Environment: real
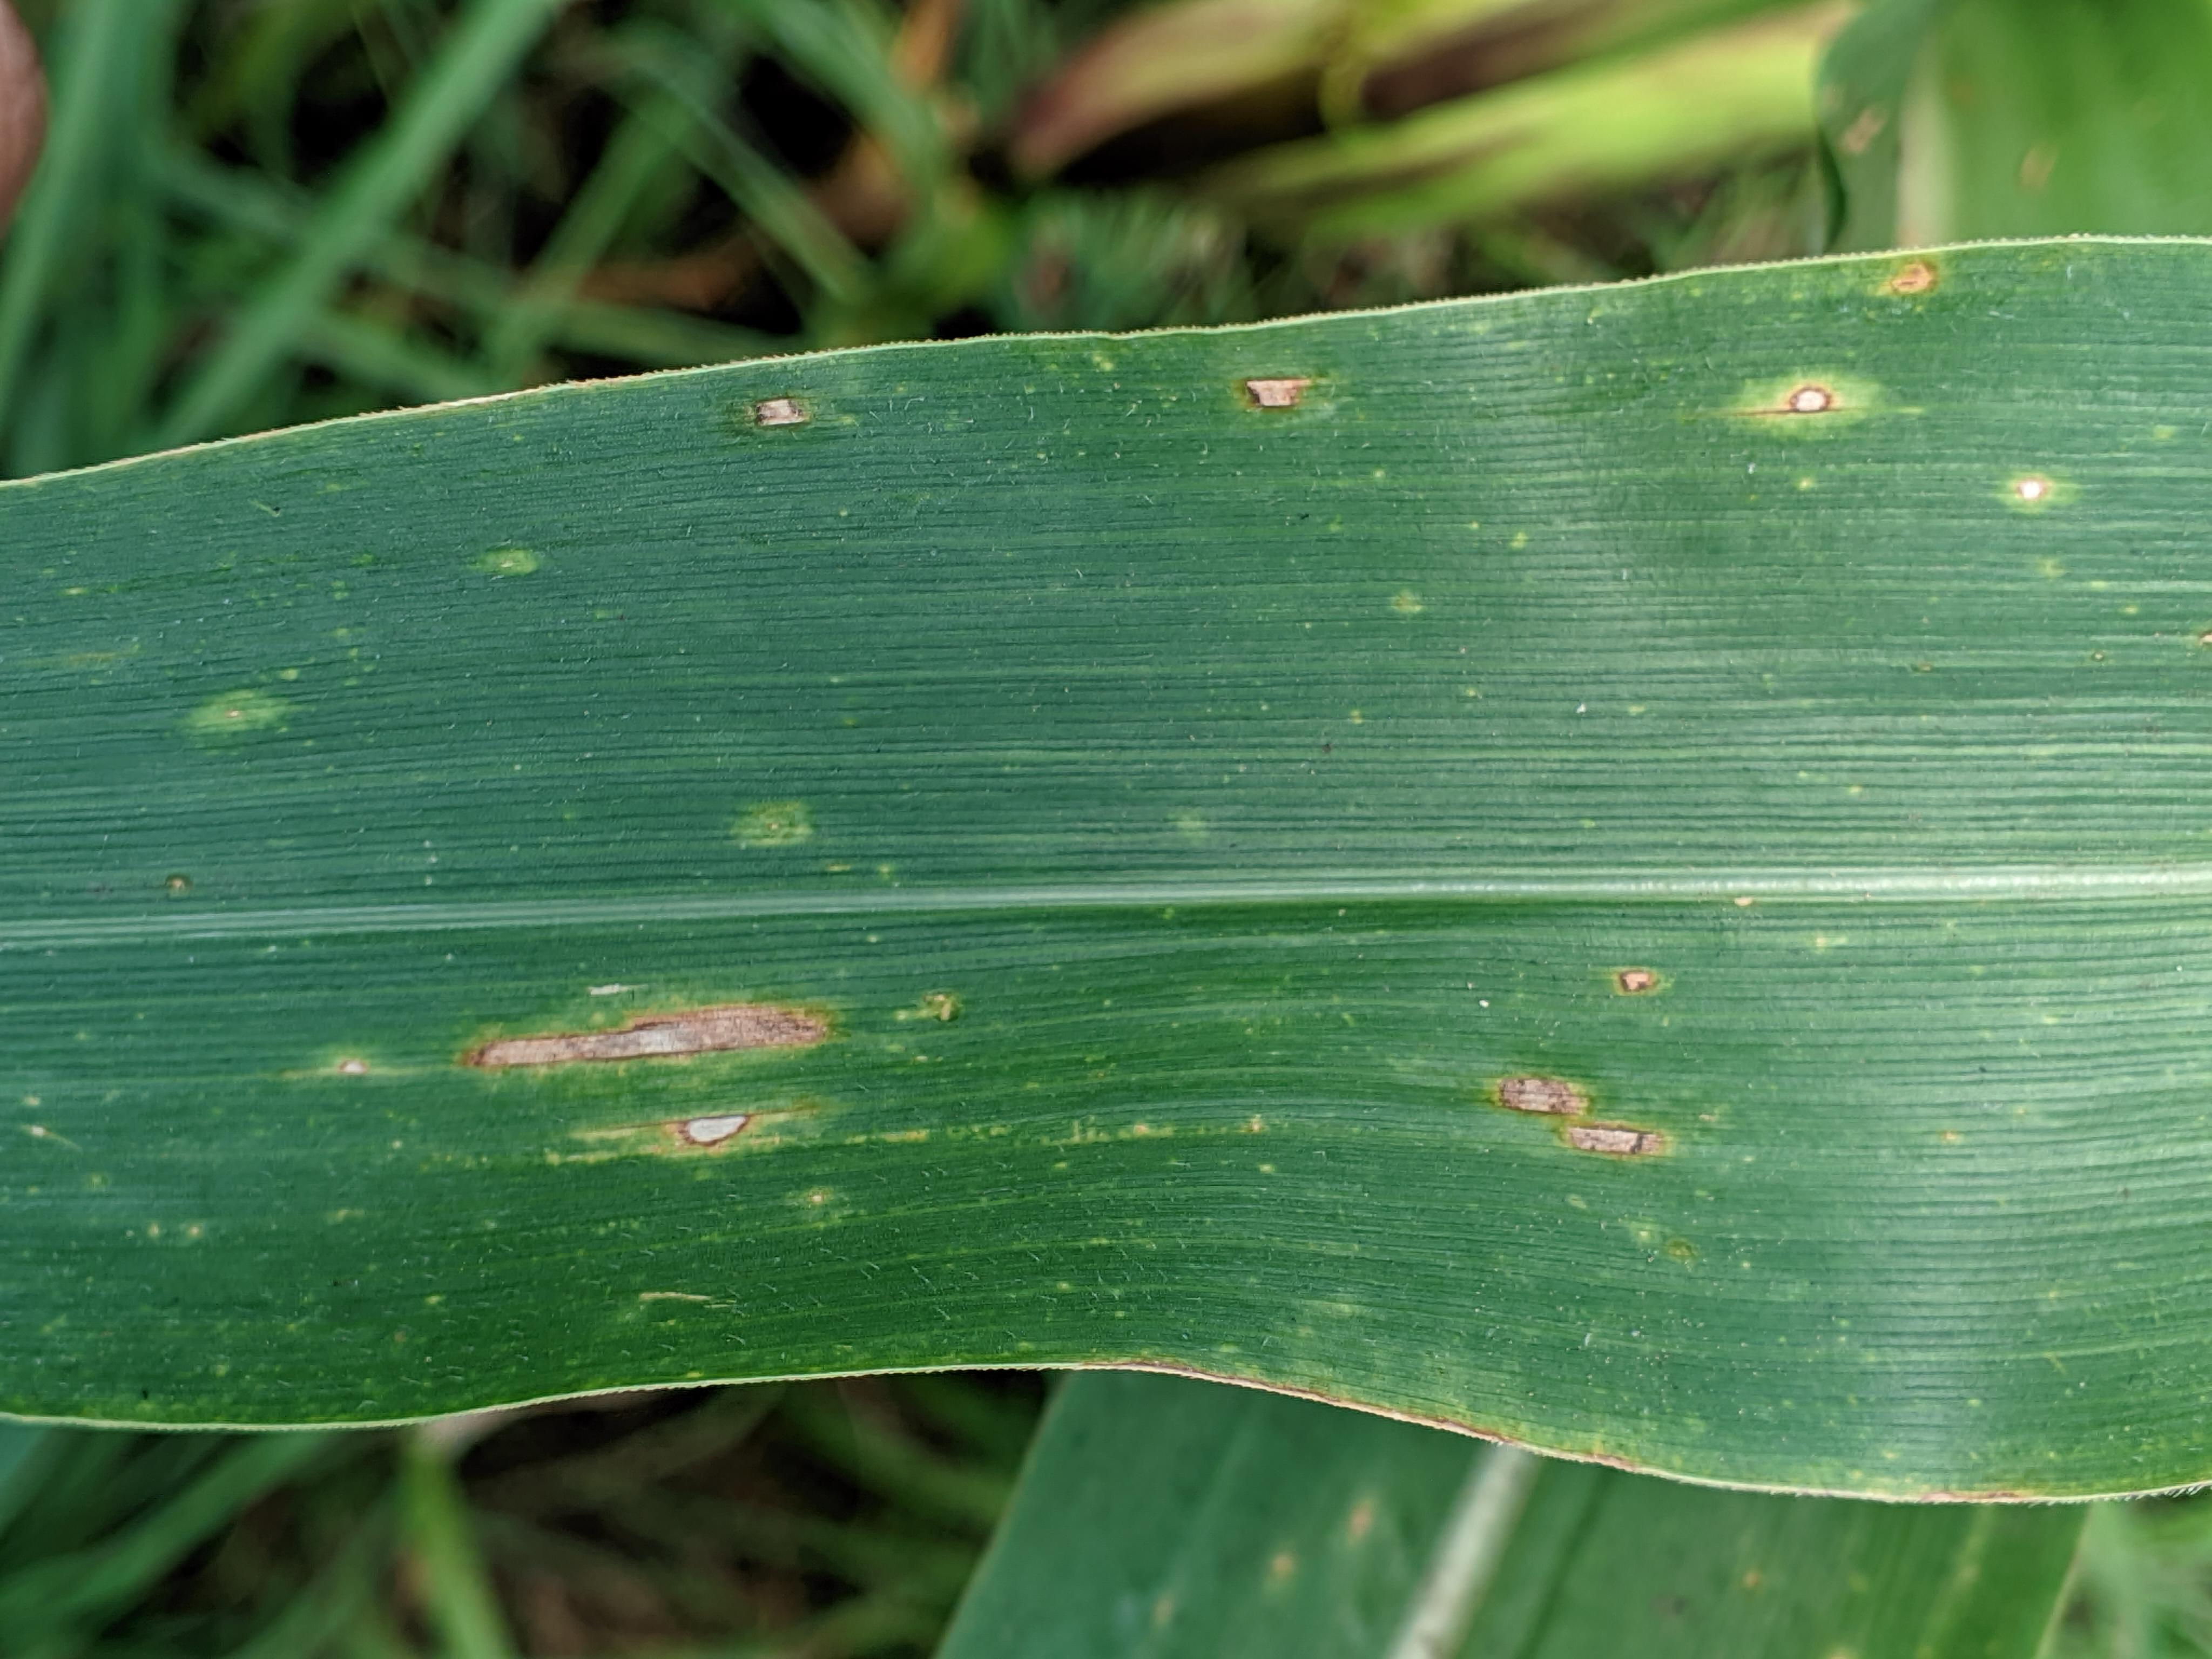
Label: gray_leaf_spot